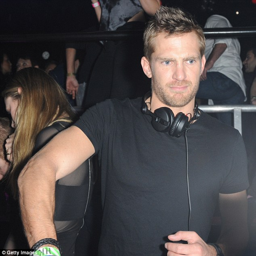
the socialite and entrepreneur has revealed himself as the founder of new live music club , after it opened